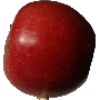
Label: braeburn_apple